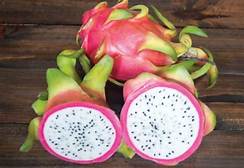
Label: Dragonfruit